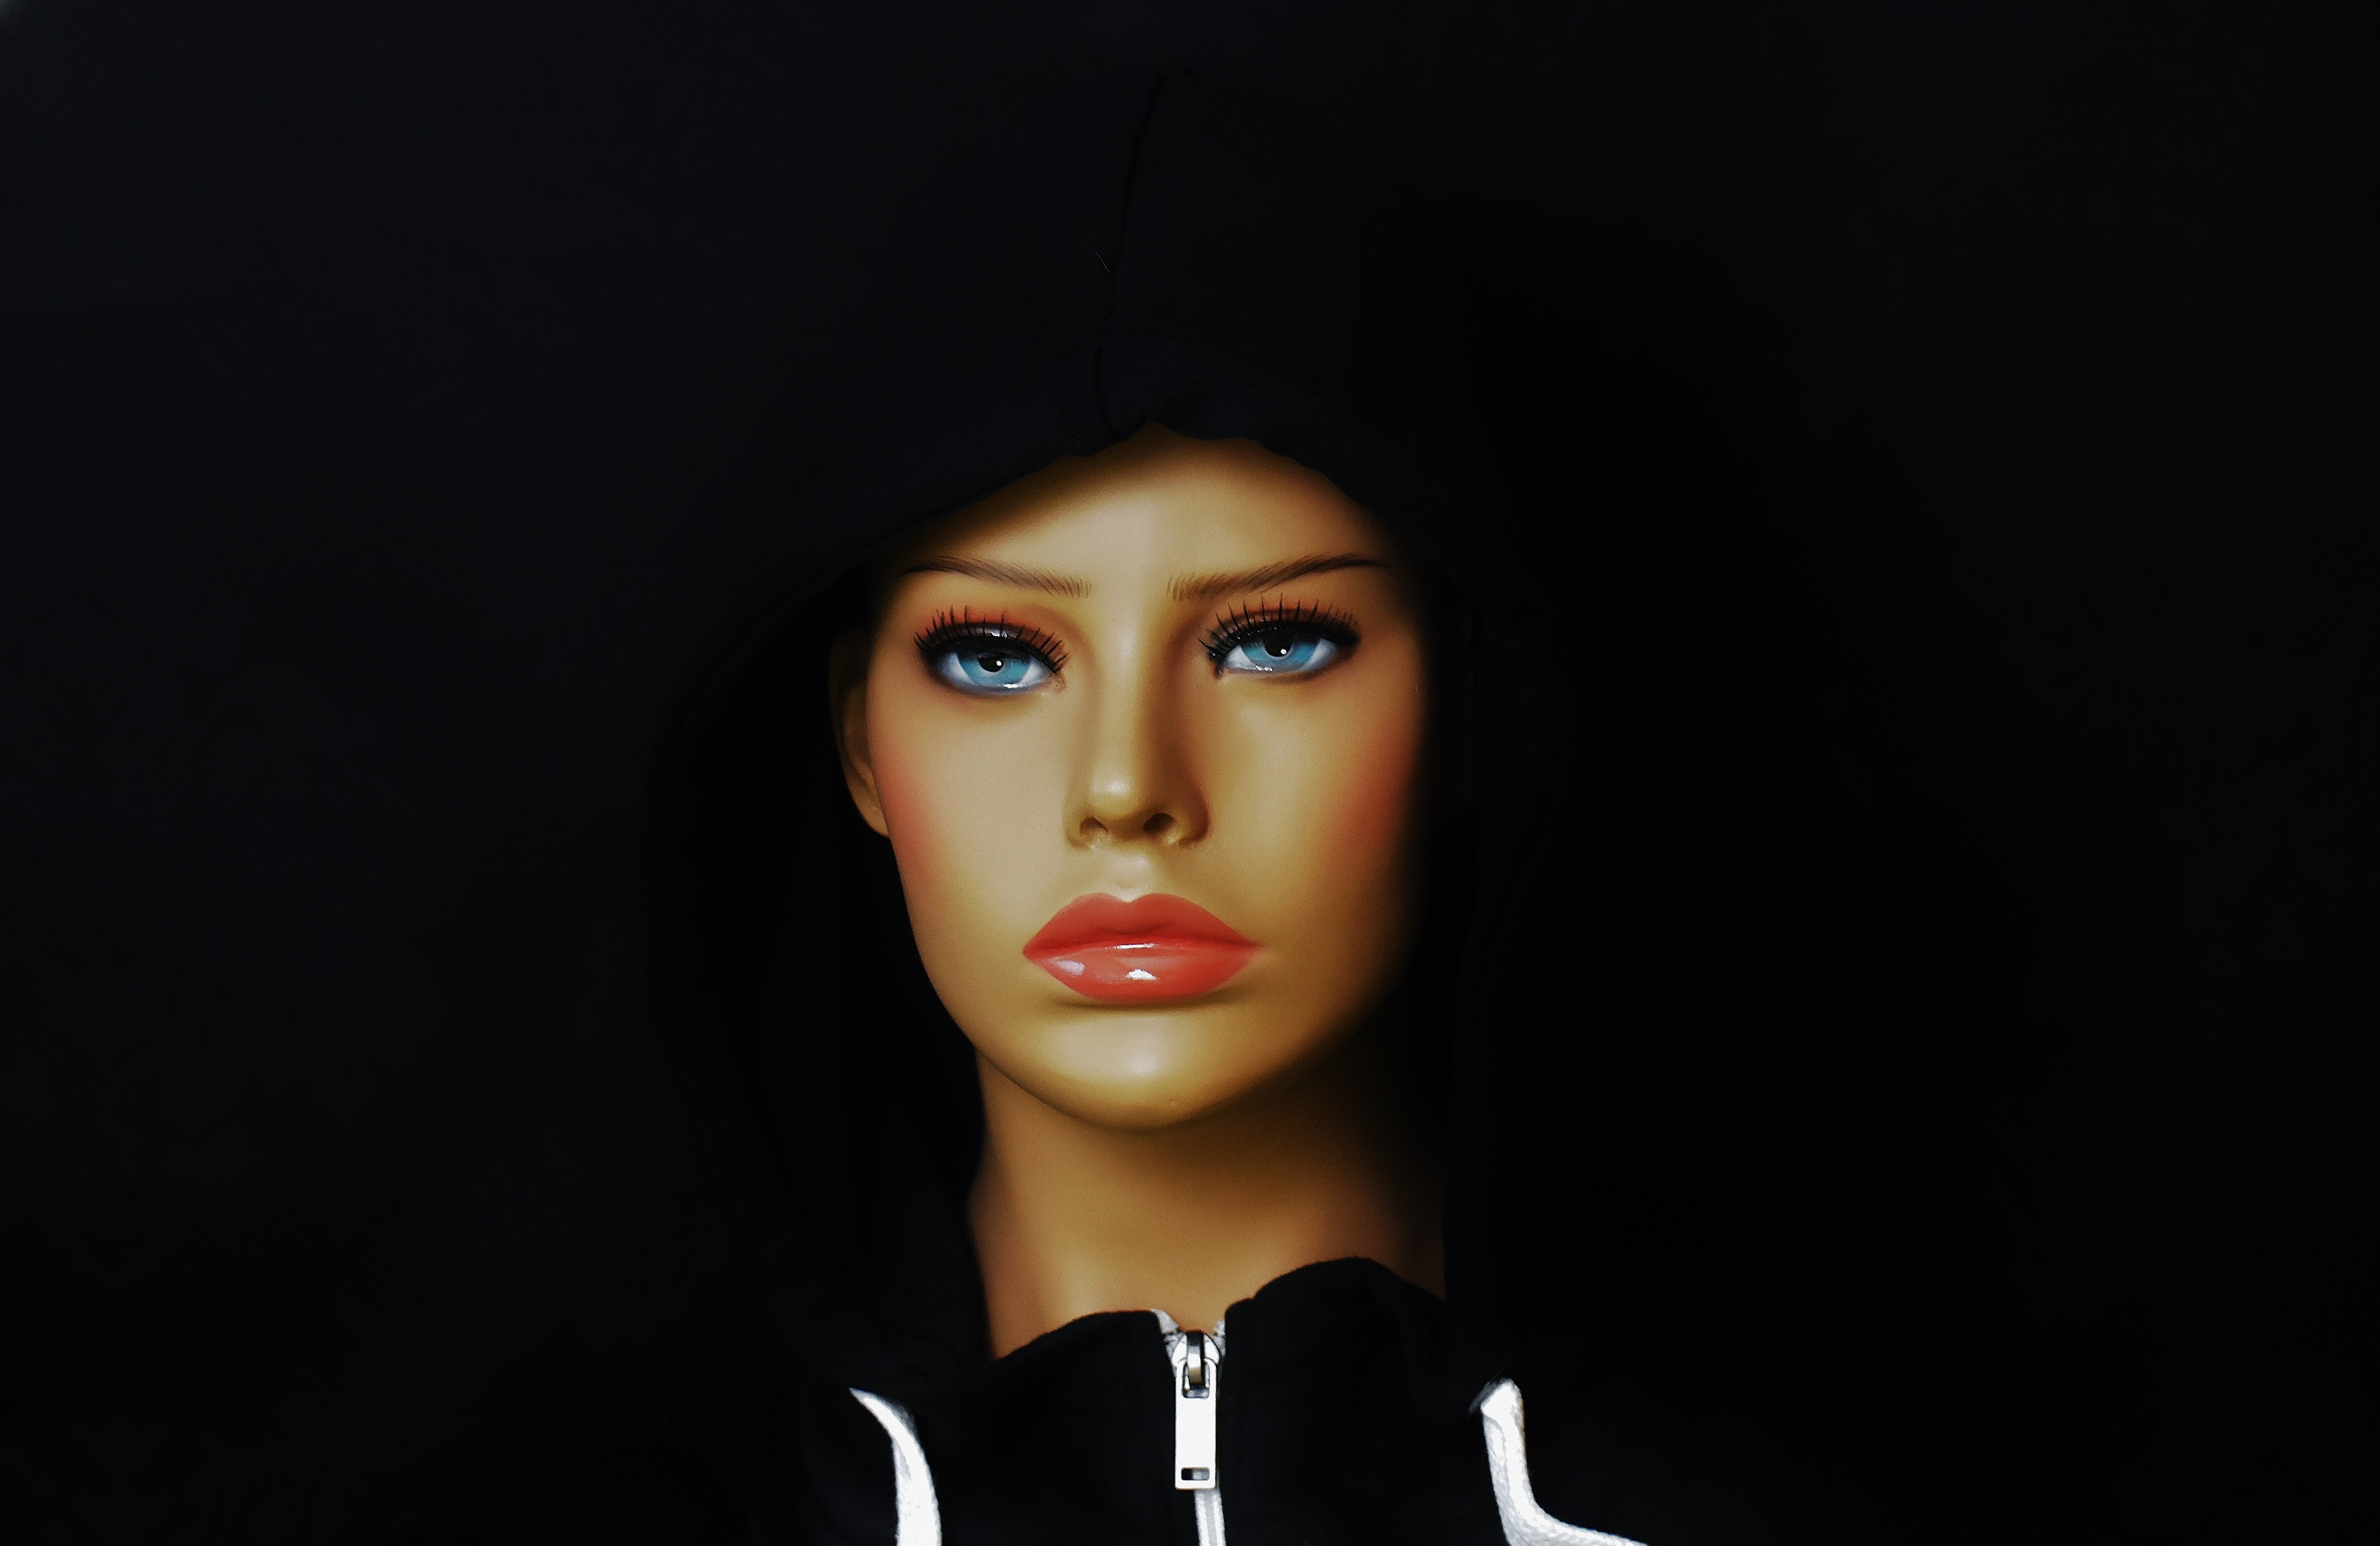
girl, woman, view, female, model, lip, eyebrow, hood, blue eye, mannequin, black hair, mysterious, beauty, display dummy, femininity, attractive, forehead